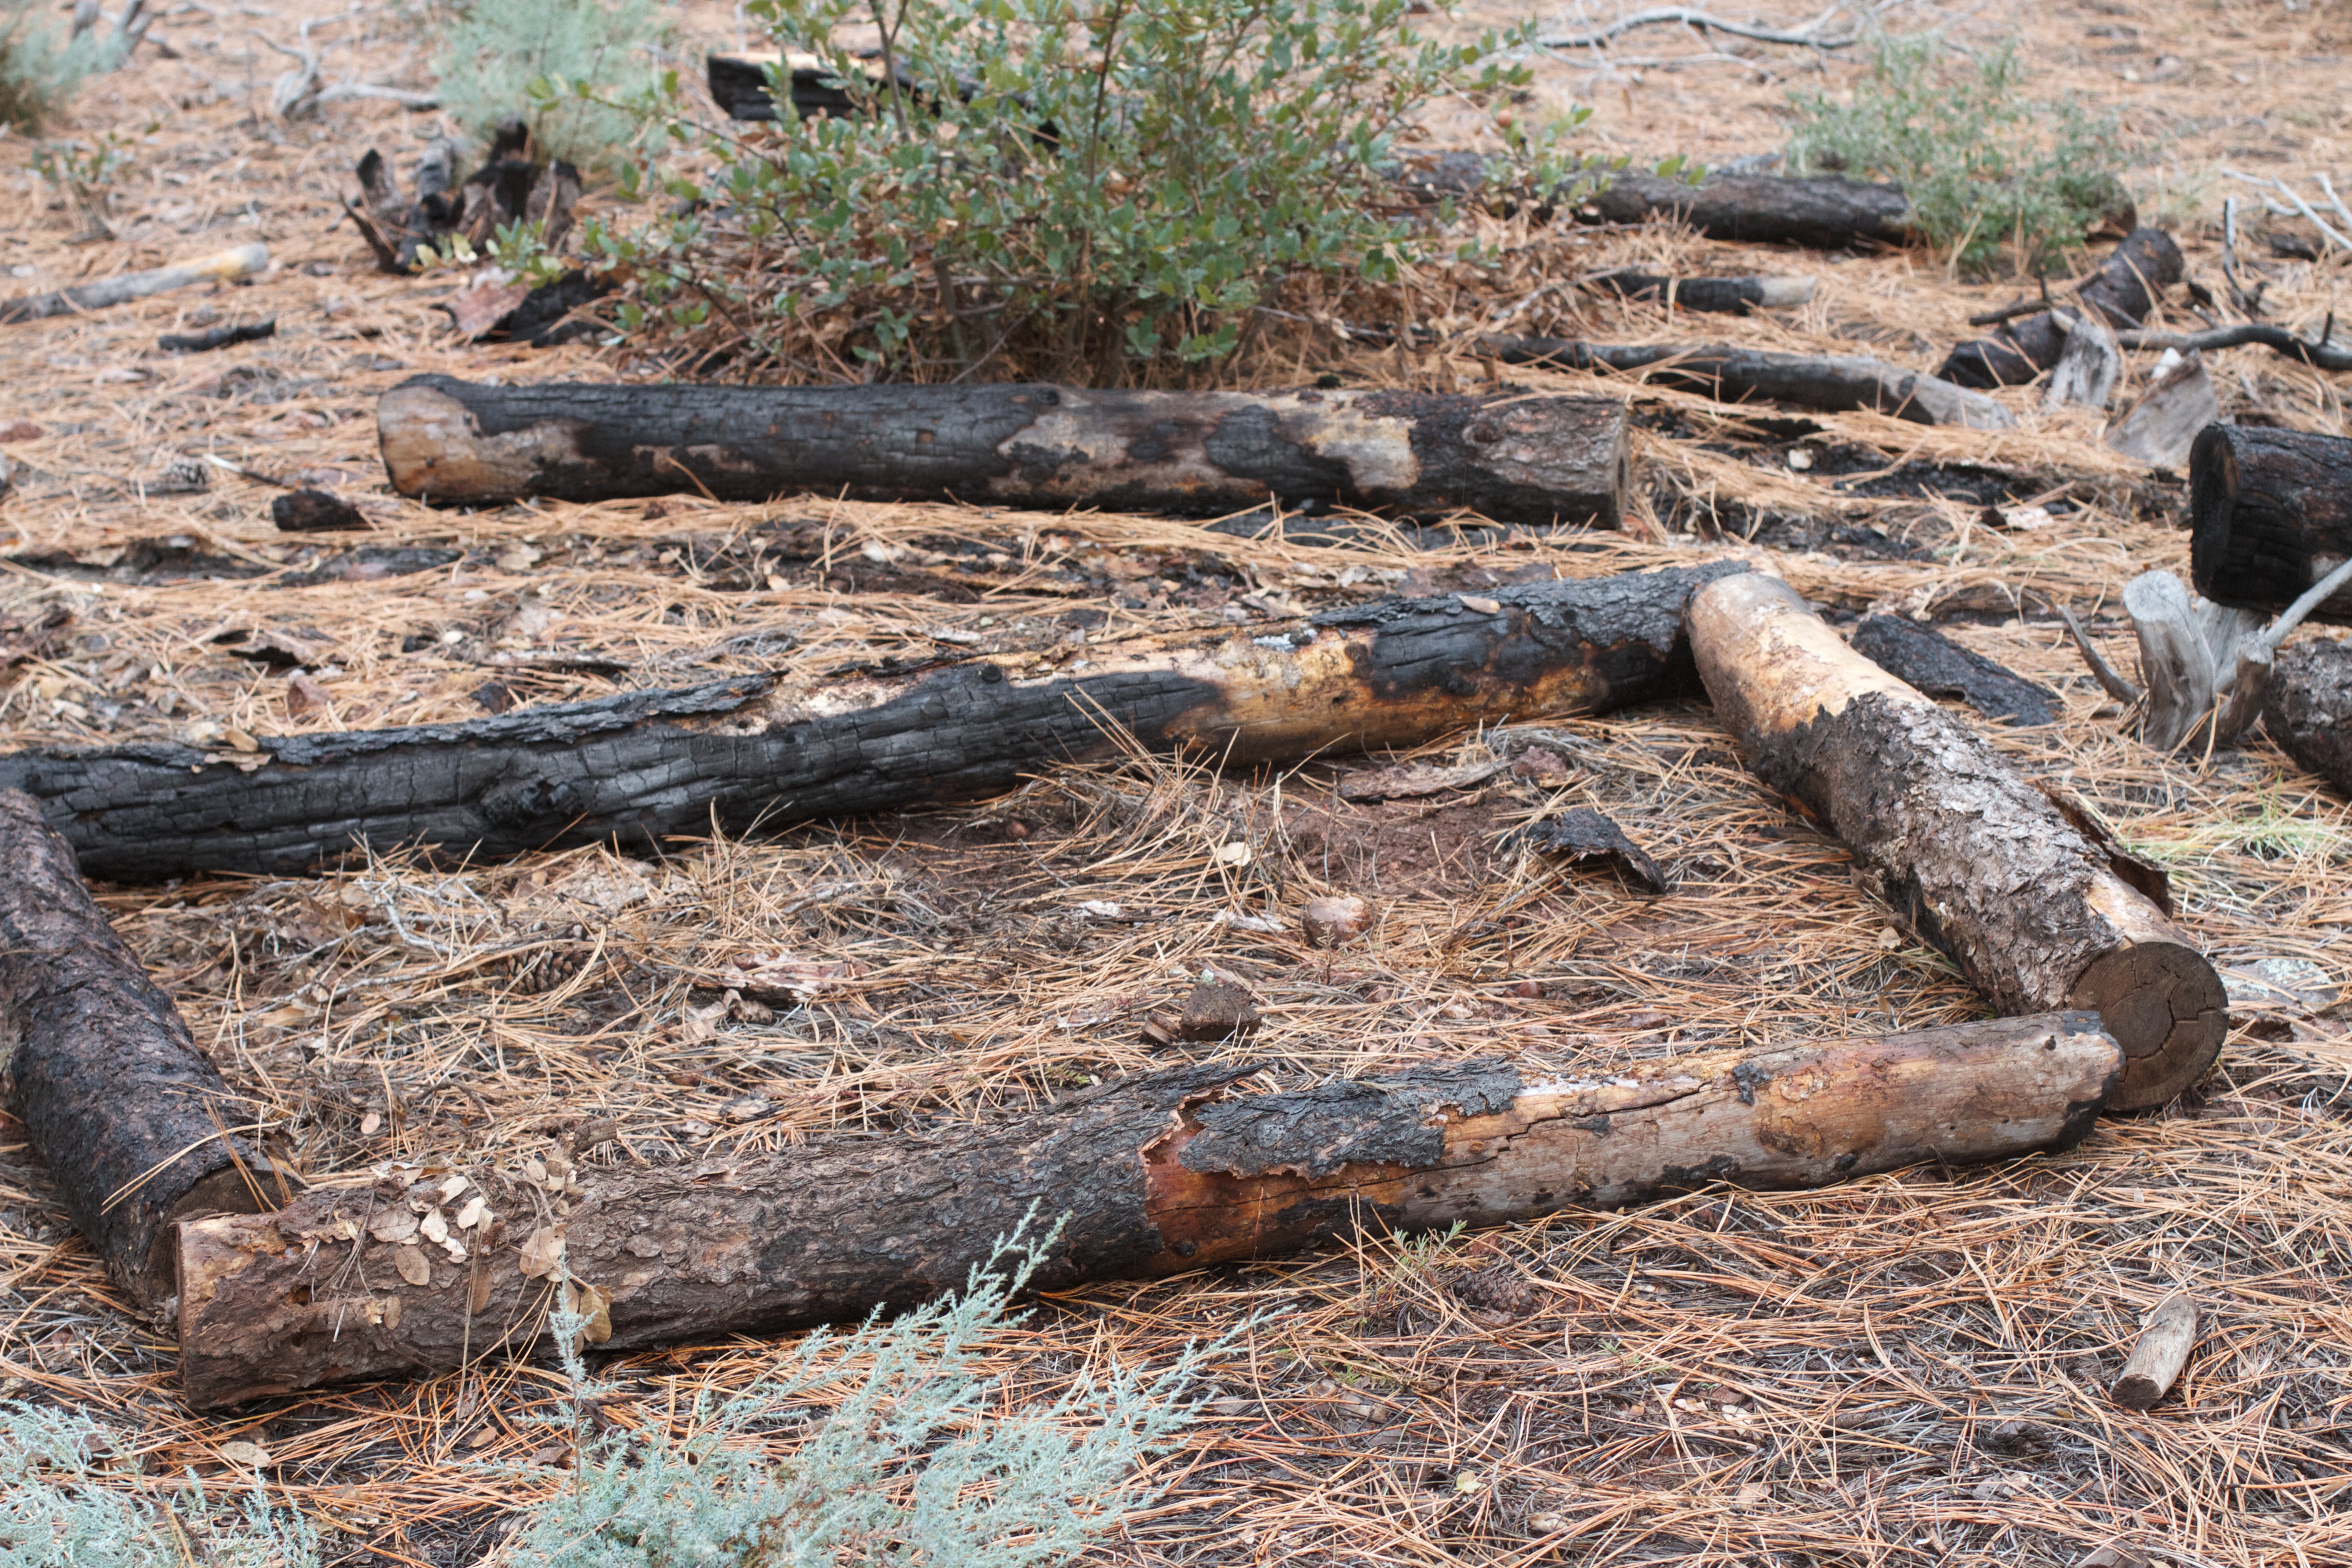
tree, wood, trunk, soil, woody plant